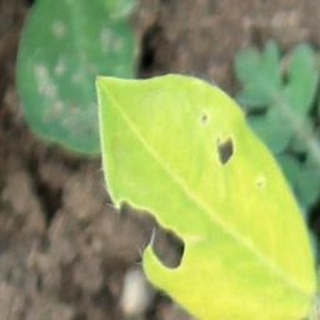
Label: groundnut_nutrition_deficiency